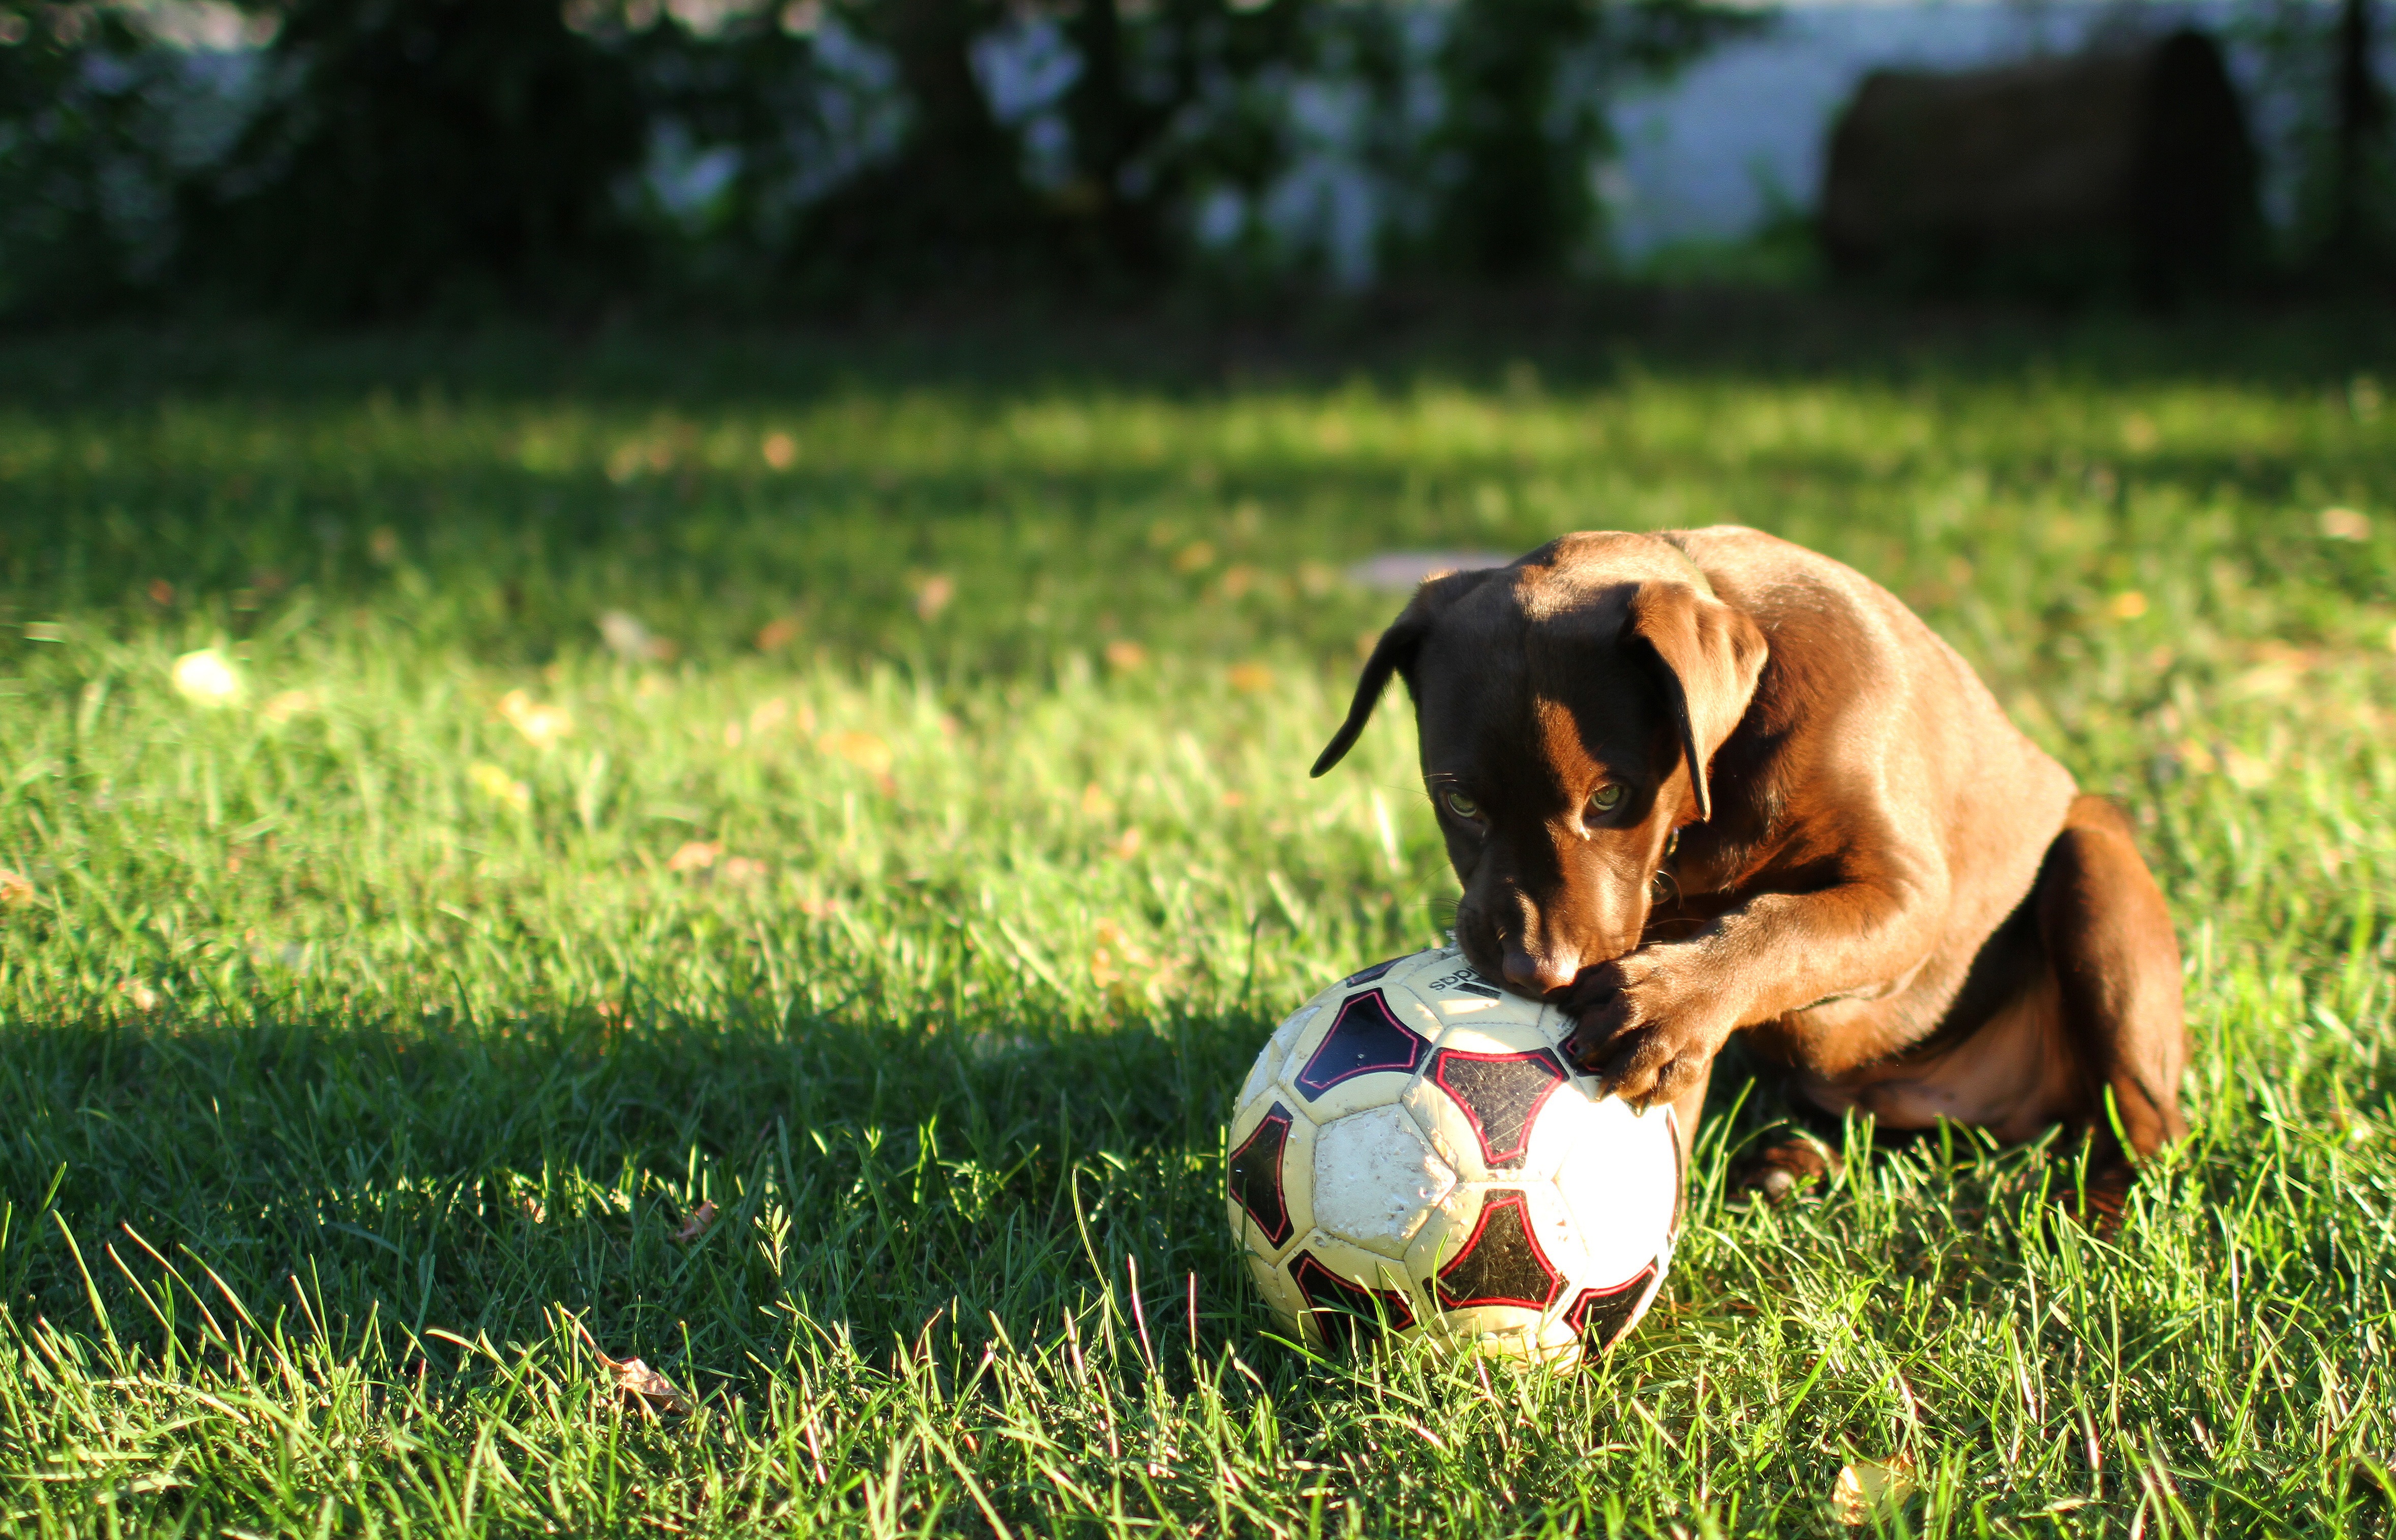
nature, grass, sun, white, sport, lawn, meadow, sweet, morning, puppy, dog, animal, cute, canine, summer, love, pet, portrait, young, sitting, small, backyard, brown, mammal, soccer, baby, friend, hound, playful, outside, happy, lovely, little, ball, vertebrate, funny, domestic, adorable, retriever, breed, doggy, purebred, pedigree, dog like mammal, animal sports